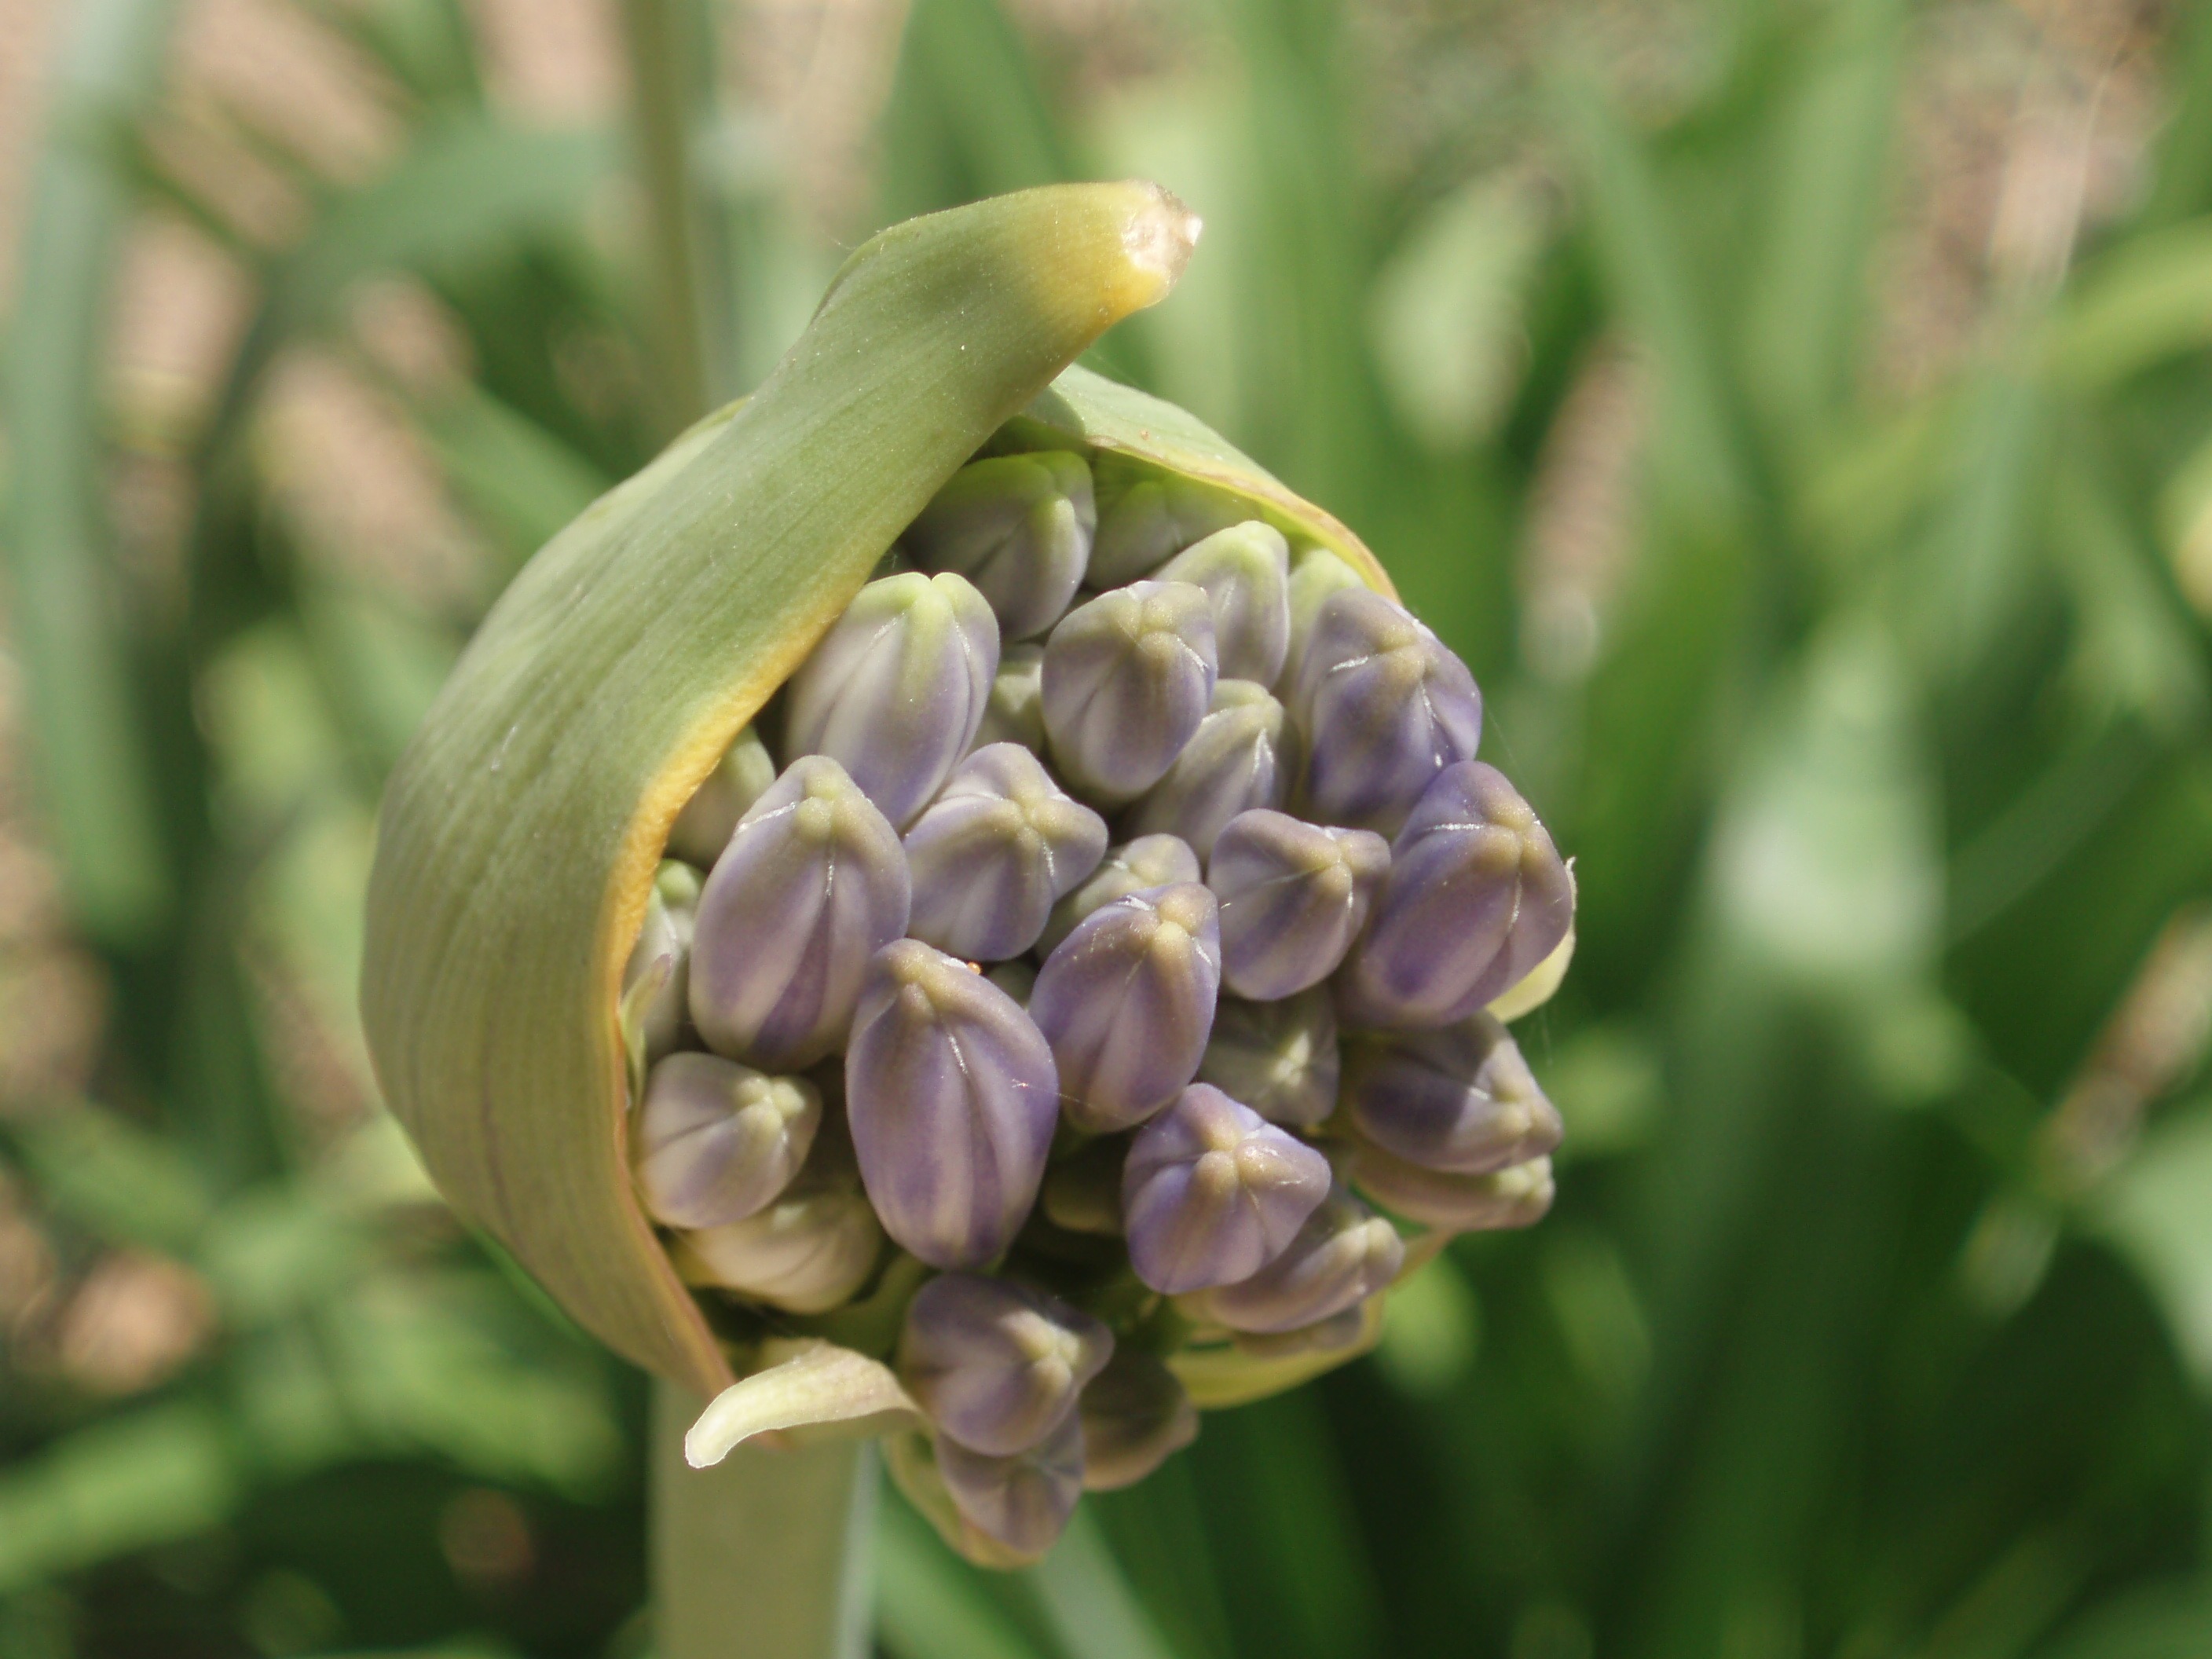
blossom, plant, flower, bloom, food, green, produce, crop, botany, blue, agriculture, flora, wildflower, flowers, bud, agapanthus, lupin, macro photography, ornamental plant, inflorescence, flowering plant, grass family, land plant